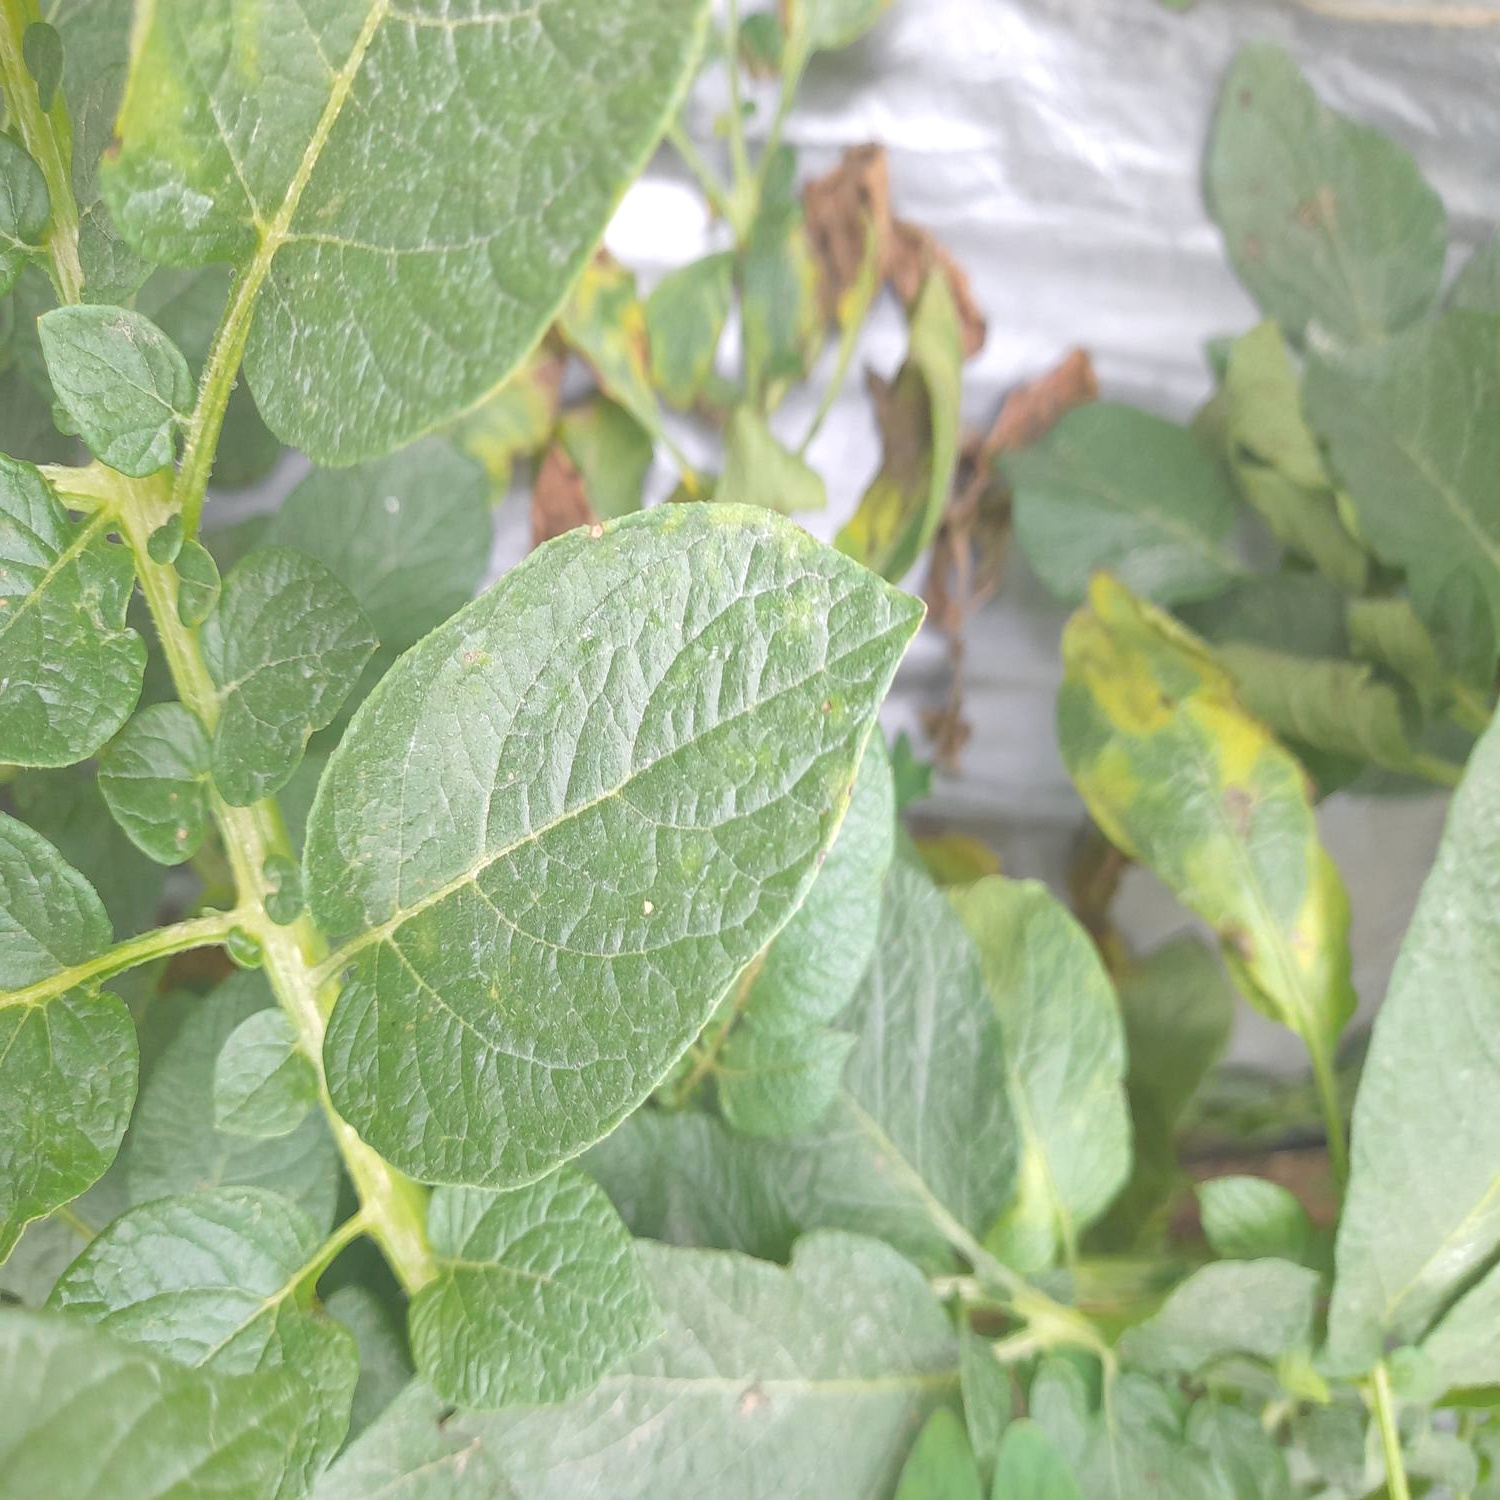
Etiqueta: Virus